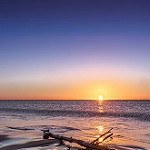
Label: sea